Principal Triangulation of Great Britain

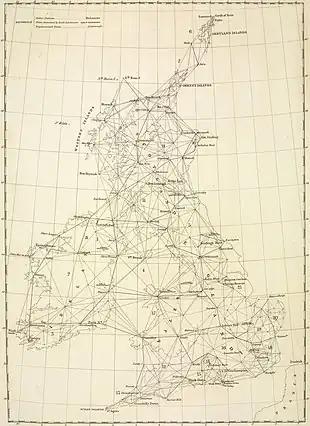
The principal triangulation mesh over Great Britain, Ireland and the Isle of Man.

The Principal Triangulation of Britain was the first high-precision triangulation survey of the whole of Great Britain and Ireland, carried out between 1791 and 1853 under the auspices of the Board of Ordnance. The aim of the survey was to establish precise geographical coordinates of almost 300 significant landmarks which could be used as the fixed points of local topographic surveys from which maps could be drawn. In addition there was a purely scientific aim in providing precise data for geodetic calculations such as the determination of the length of meridian arcs and the figure of the Earth. Such a survey had been proposed by William Roy (1726–1790) on his completion of the Anglo-French Survey but it was only after his death that the Board of Ordnance initiated the trigonometric survey, motivated by military considerations in a time of a threatened French invasion. Most of the work was carried out under the direction of Isaac Dalby, William Mudge and Thomas Frederick Colby, but the final synthesis and report (1858) was the work of Alexander Ross Clarke. The survey stood the test of time for a century, until the Retriangulation of Great Britain between 1935 and 1962.